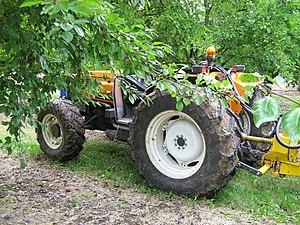
Renault Palès 240 tractor – Tracteur de puissance moyenne pour les arboriculteurs, ou agriculteur des années 2000
Le Renault Palès est un modèle de tracteur moyen produit de 1999 à 2005 par Renault Agriculture.